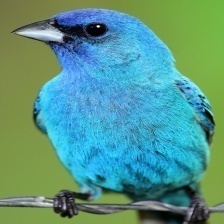
Species: INDIGO BUNTING
Scientific name: PASSERINA CYANEA
ImageNet parent category: indigo_bunting